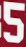
Number: 5